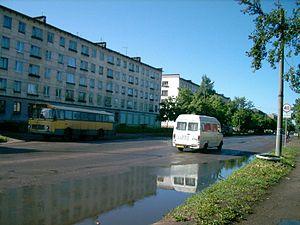
Olonets est une ville de la république de Carélie, en Russie, et le centre administratif du raïon d'Olonets.